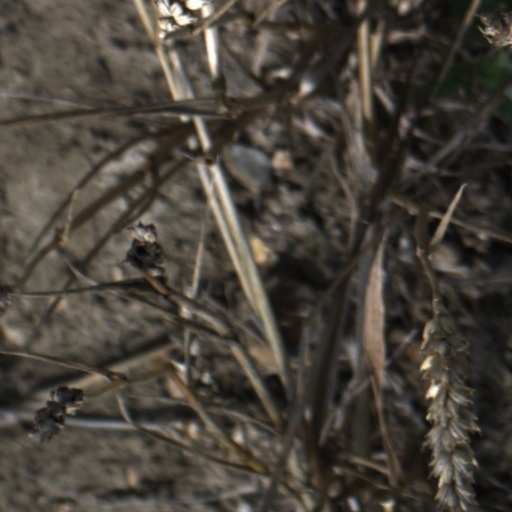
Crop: wheat